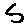
Label: 5